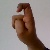
The image shows a hand gesture representing the letter 'X' in Indian Sign Language.